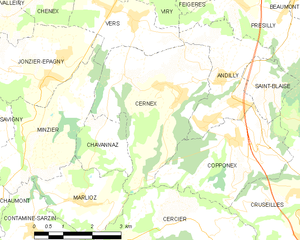
Carte des communes françaises Cernex